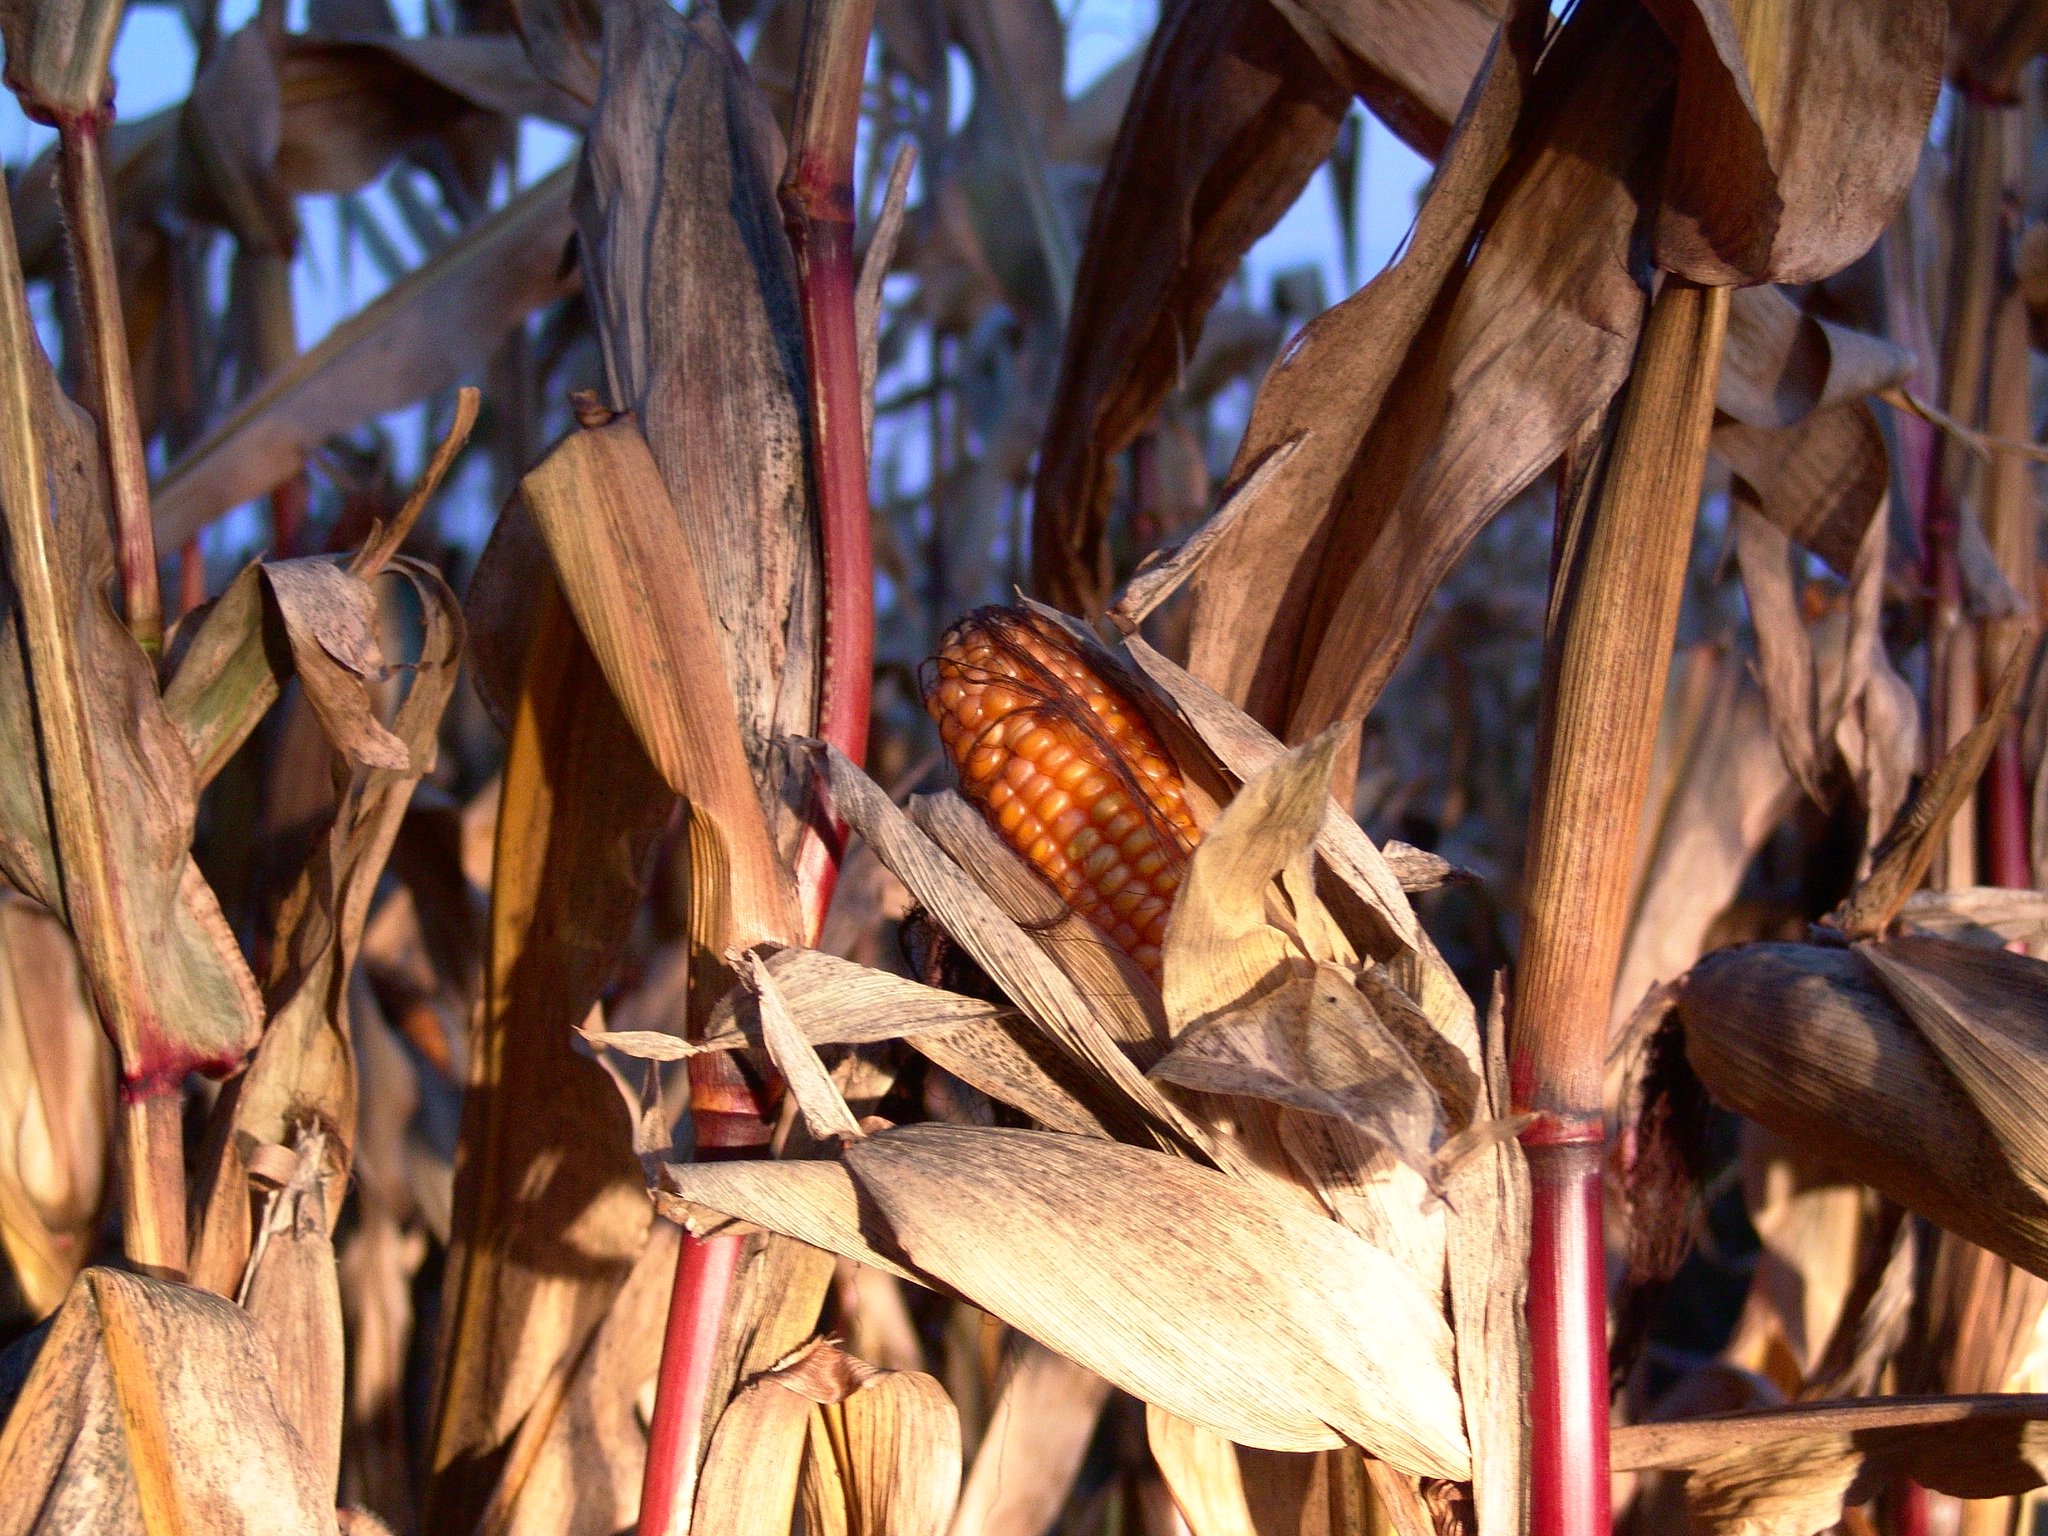
branch, wood, flower, harvest, autumn, corn, agriculture